TurboGrafx-16

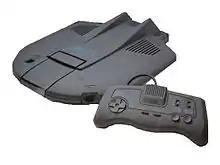
PC Engine Shuttle

The "PC Engine CoreGrafx" is an updated model of the PC Engine, released in Japan on December 8, 1989. It has the same form factor as the original PC Engine, but it changes the color scheme from white and red to black and blue and replaces the original's radio frequency-output connector with a composite video AV port. It also used a revised CPU, the HuC6280A, which supposedly fixed some minor audio issues. A recolored version of the model, known as the "PC Engine CoreGrafx II", was released on June 21, 1991. Aside from the different coloring (light grey and orange), it is nearly identical to the original CoreGrafx except that the CPU was changed back to the original HuC6280.